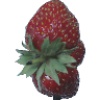
Label: strawberry_wedge